Elevations Credit Union

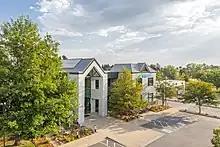

Elevations Credit Union was founded in 1952 as the University of Colorado Federal Credit Union in Boulder, with 12 members and less than $100 in assets. The credit union offered savings accounts and personal loans to faculty and staff at the University of Colorado Boulder.